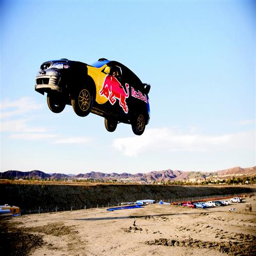
actor is shown practicing his attempt to break the world record for the longest jump in a car .